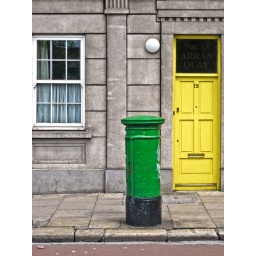
A green letter box in Ireland